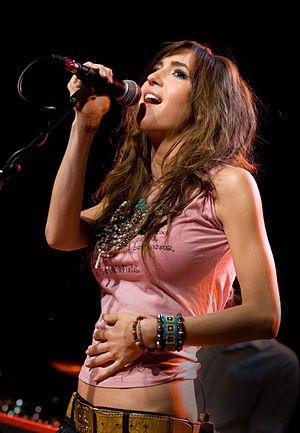
Kate Voegele est une chanteuse américaine, née le 8 décembre 1986 à Bay Village dans l'Ohio, aux États-Unis. Elle est également connue pour son rôle de Mia Catalano dans la série télévisée Les Frères Scott.